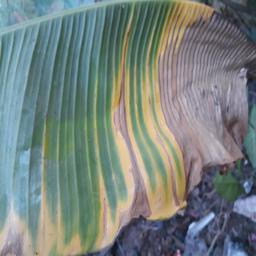
Label: POTASSIUM DEFICIENCY